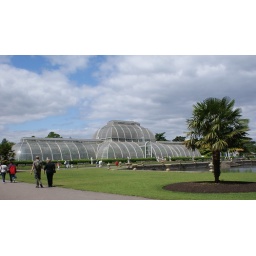
The main temperate glass house at Kew Gardens - built in the C19th.